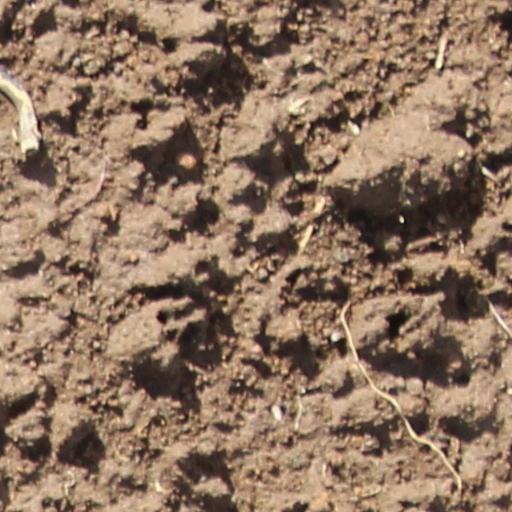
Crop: wheat